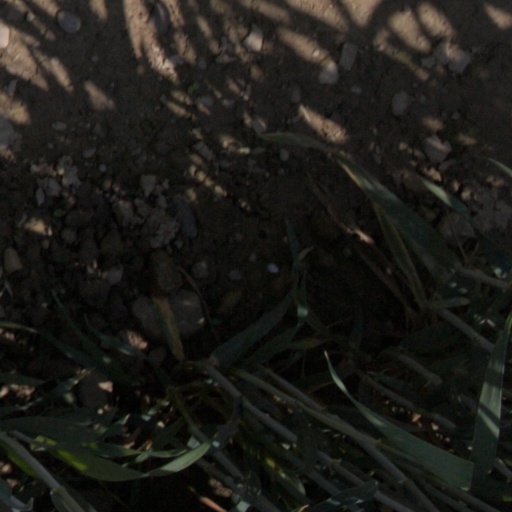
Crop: wheat